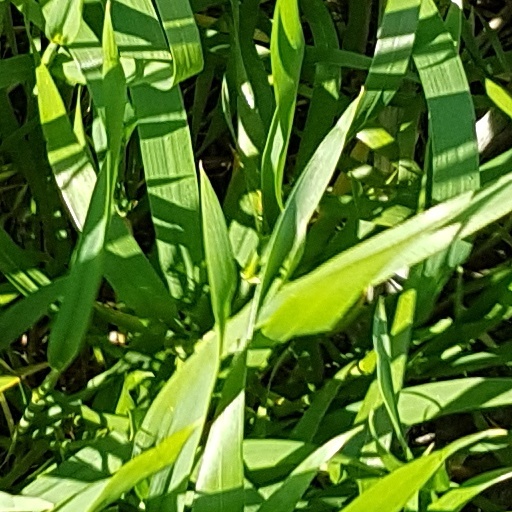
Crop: wheat